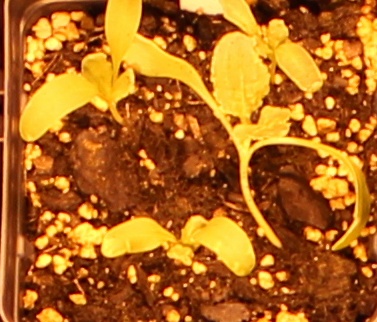
Label: Sugar beet